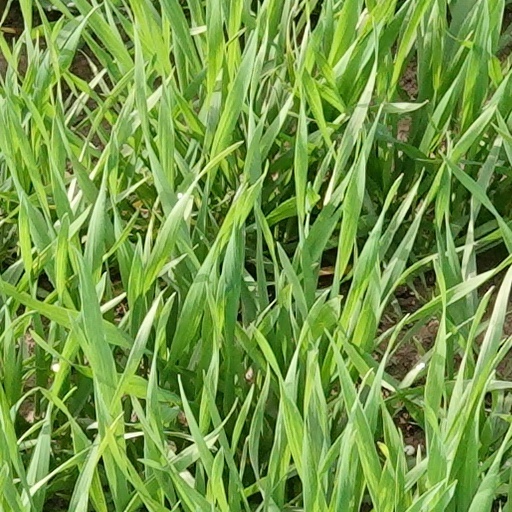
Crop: wheat